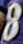
Number: 8